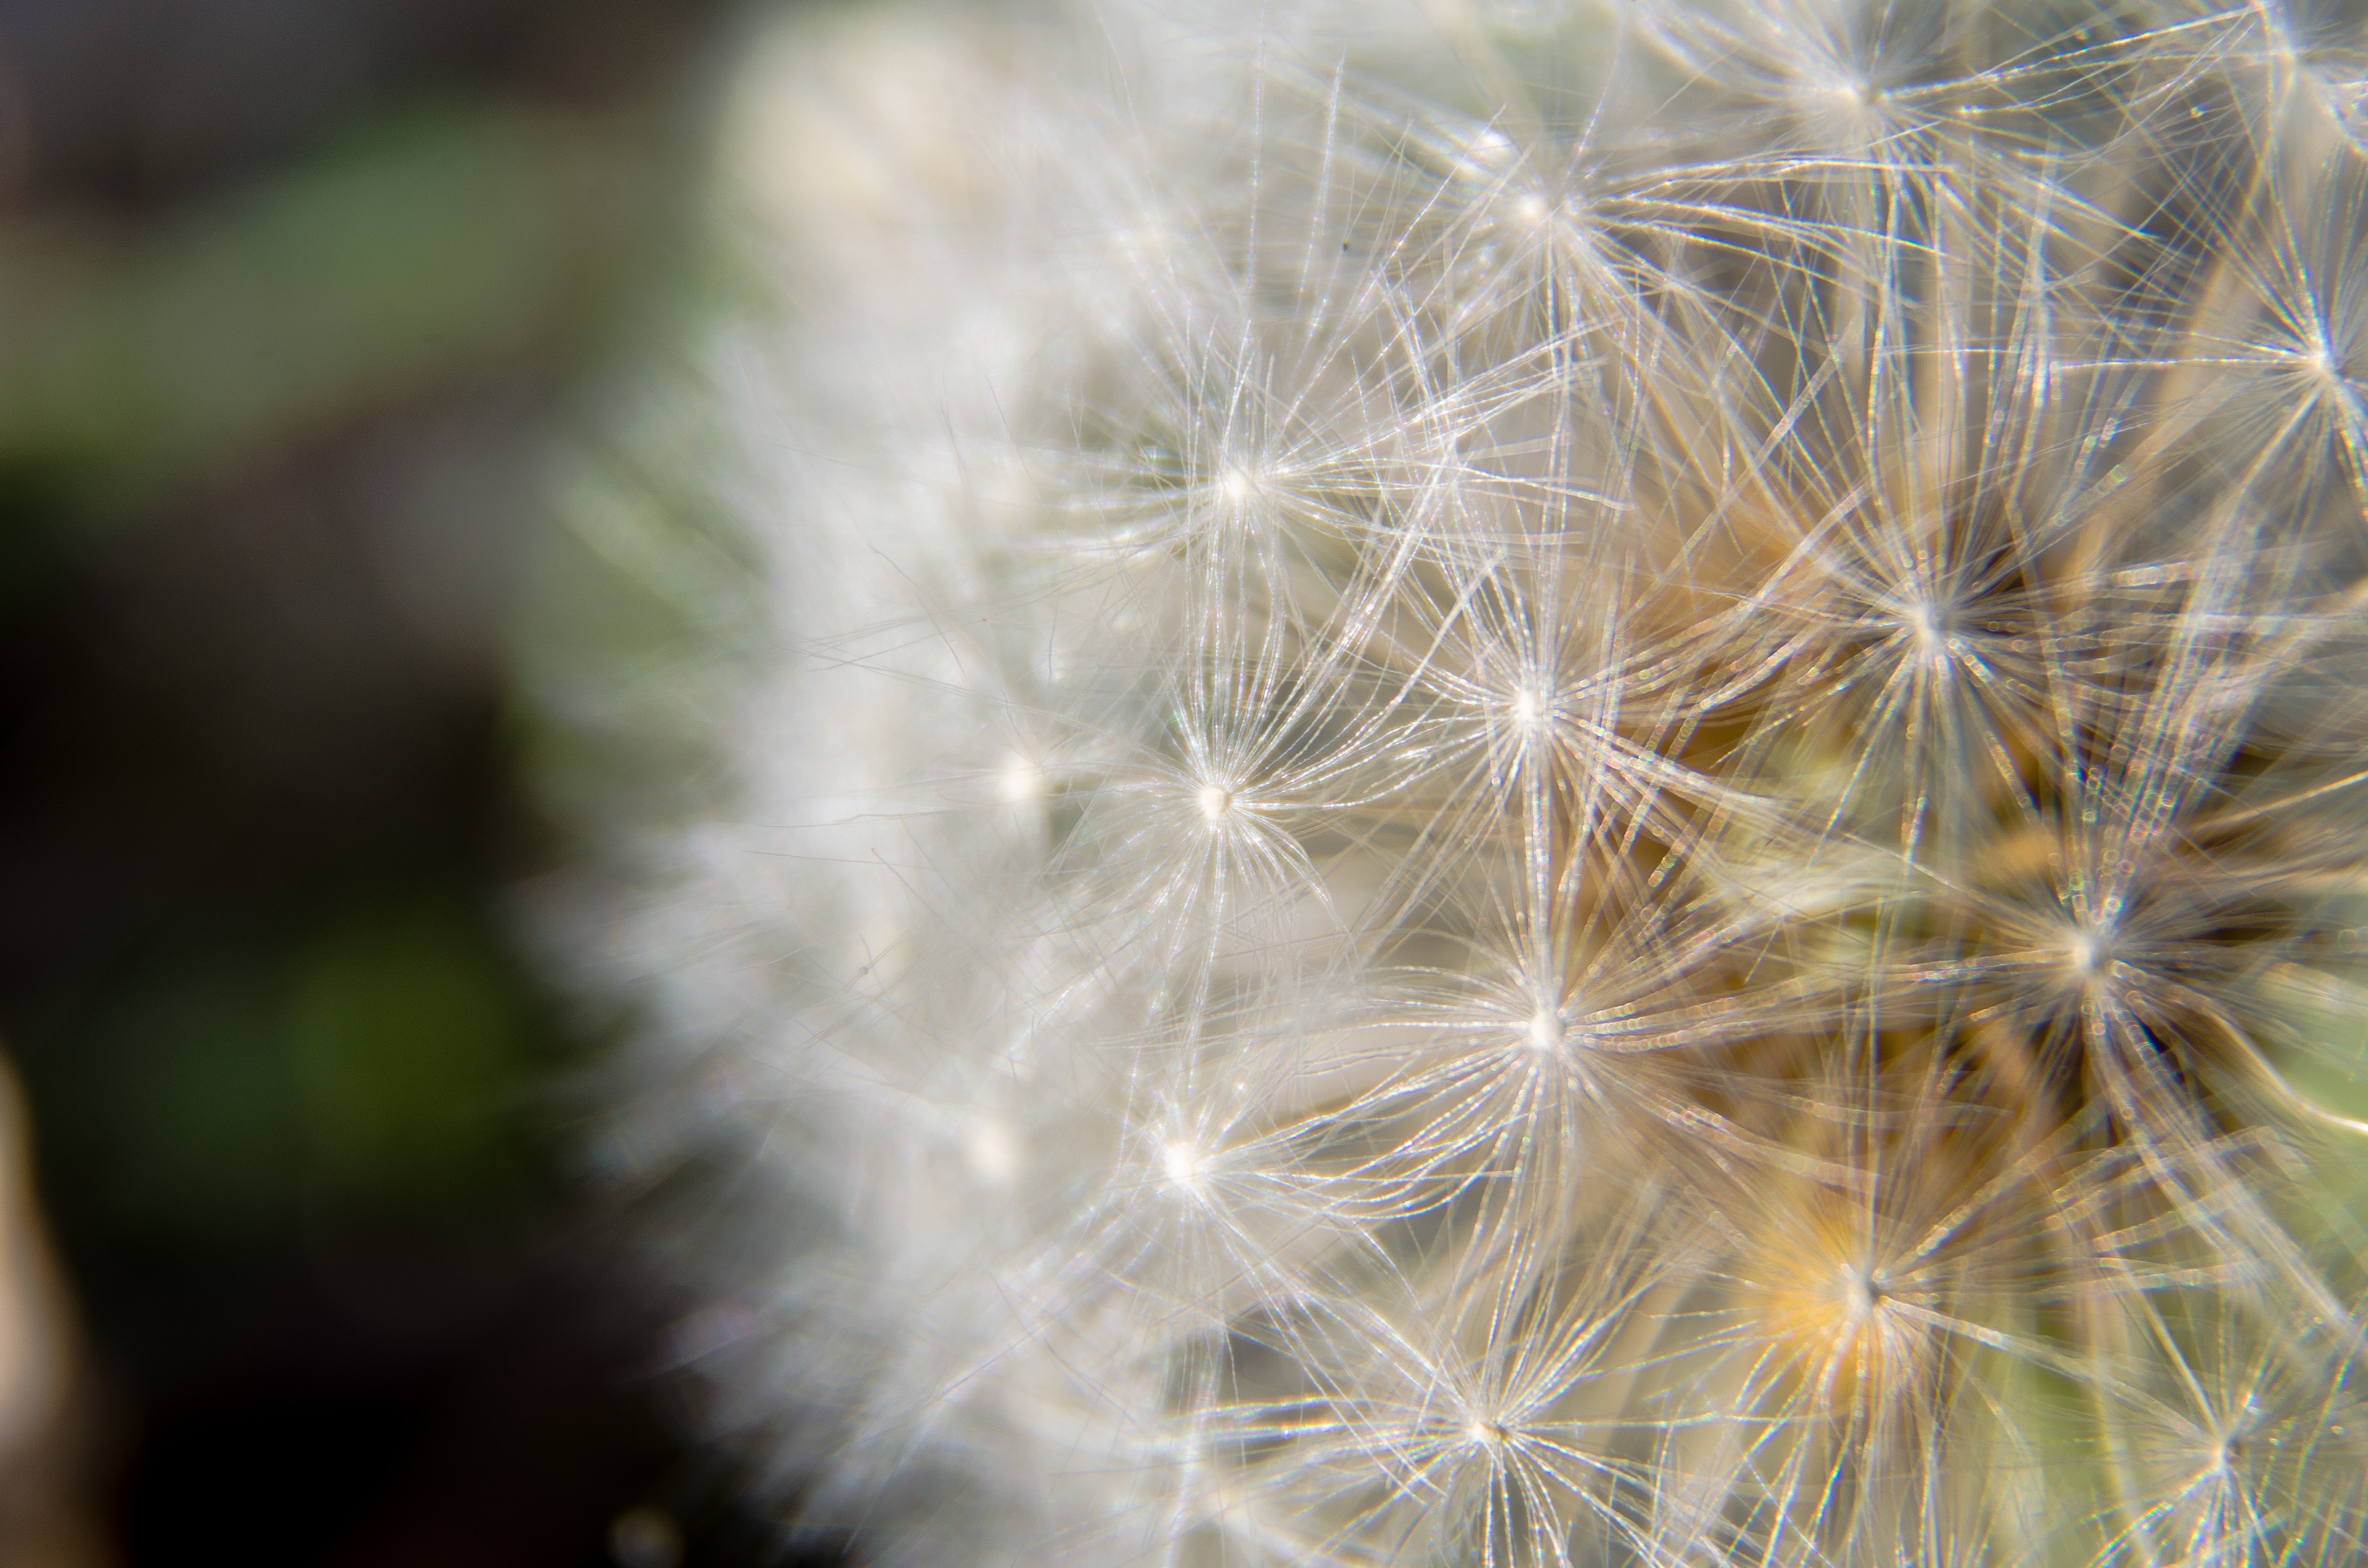
dandelion, flower, close up, plant, spring, macro photography, photography, wildflower, flowering plant, daisy family, pollen